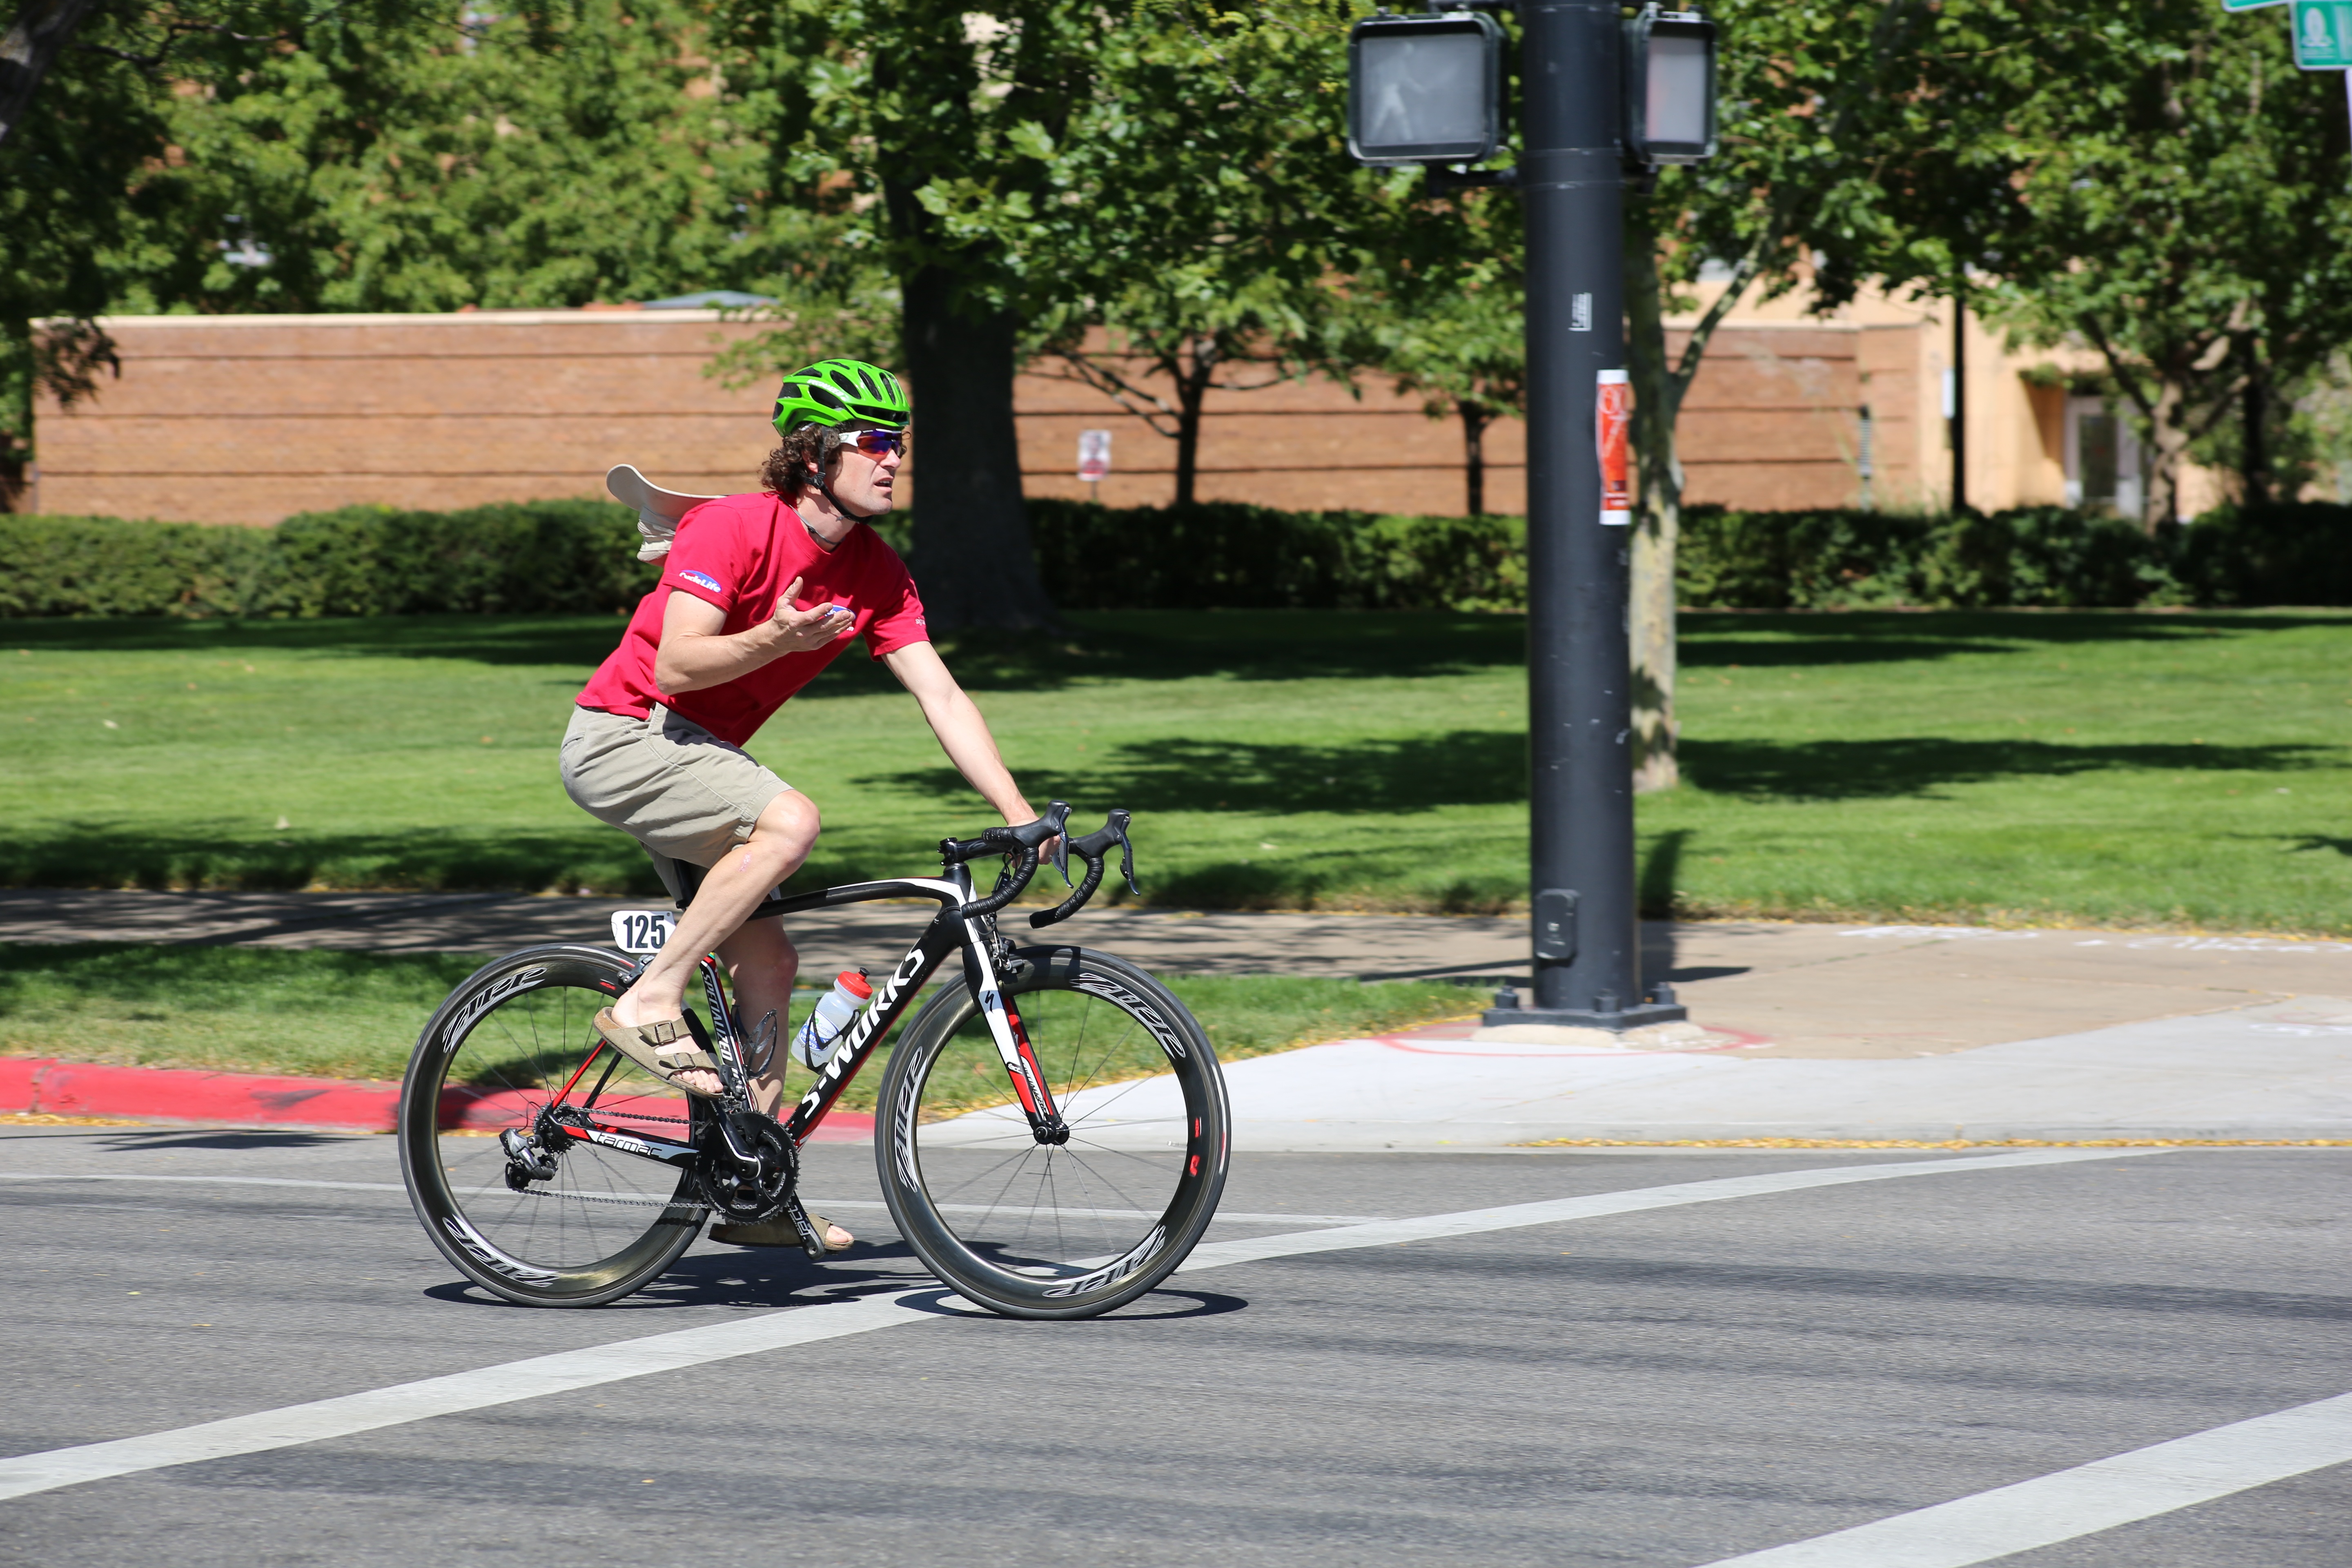
sport, bicycle, bike, cyclist, waiting, vehicle, action, sports equipment, outdoors, cycling, race, competition, sports, stop, event, biker, triathlon, road cycling, outdoor recreation, road bicycle, endurance sports, racing bicycle, duathlon, impatient